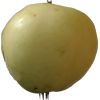
Label: Apple hit 1